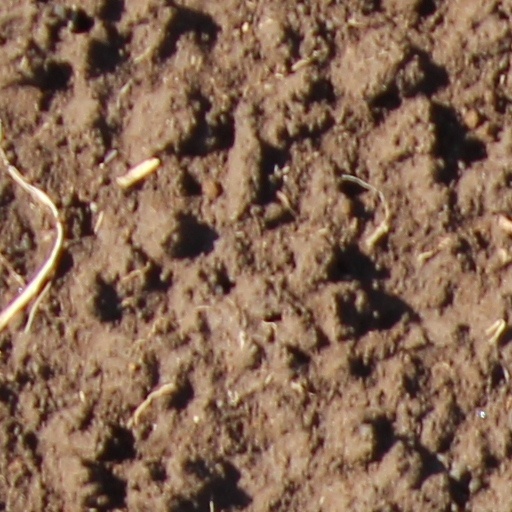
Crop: wheat